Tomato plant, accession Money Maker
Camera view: horizontal (90 deg, fisheye); turntable rotation: 270 degrees
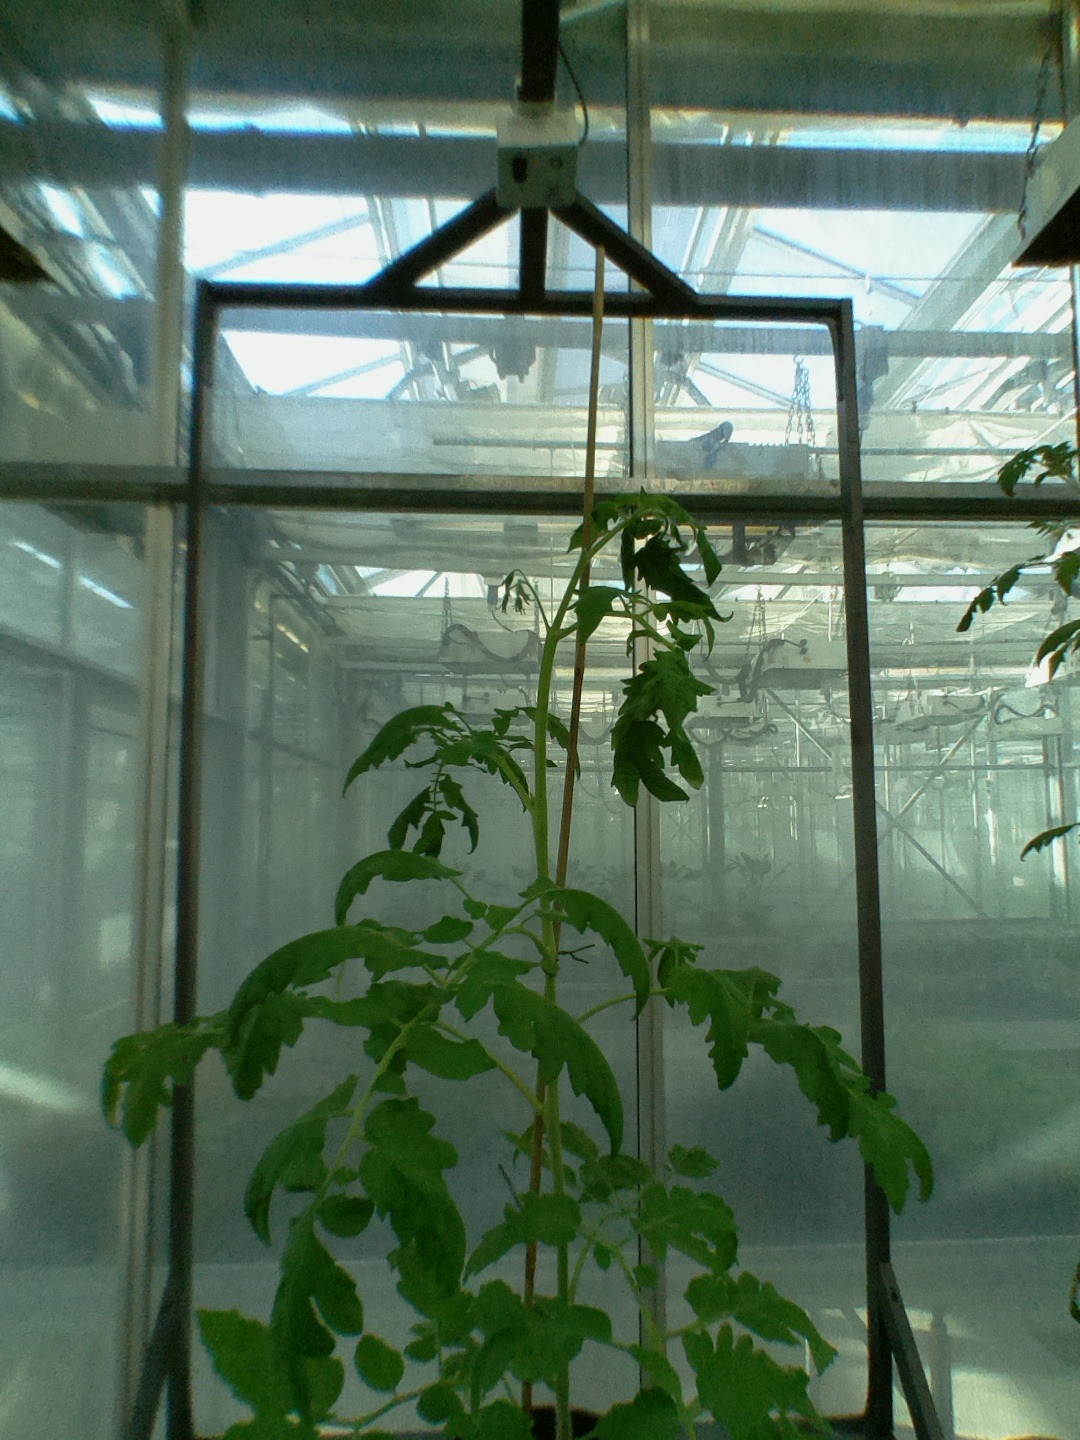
BBCH growth stage 60: First flowers open